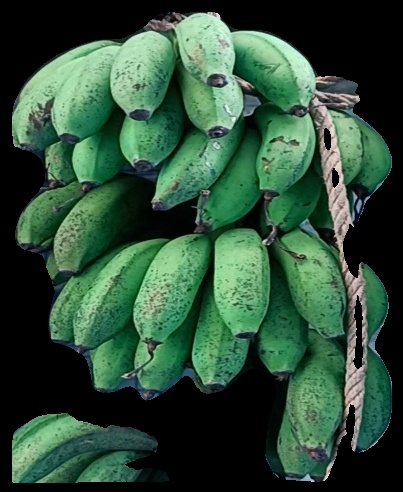
Variety: rasbale
Grade: grade2